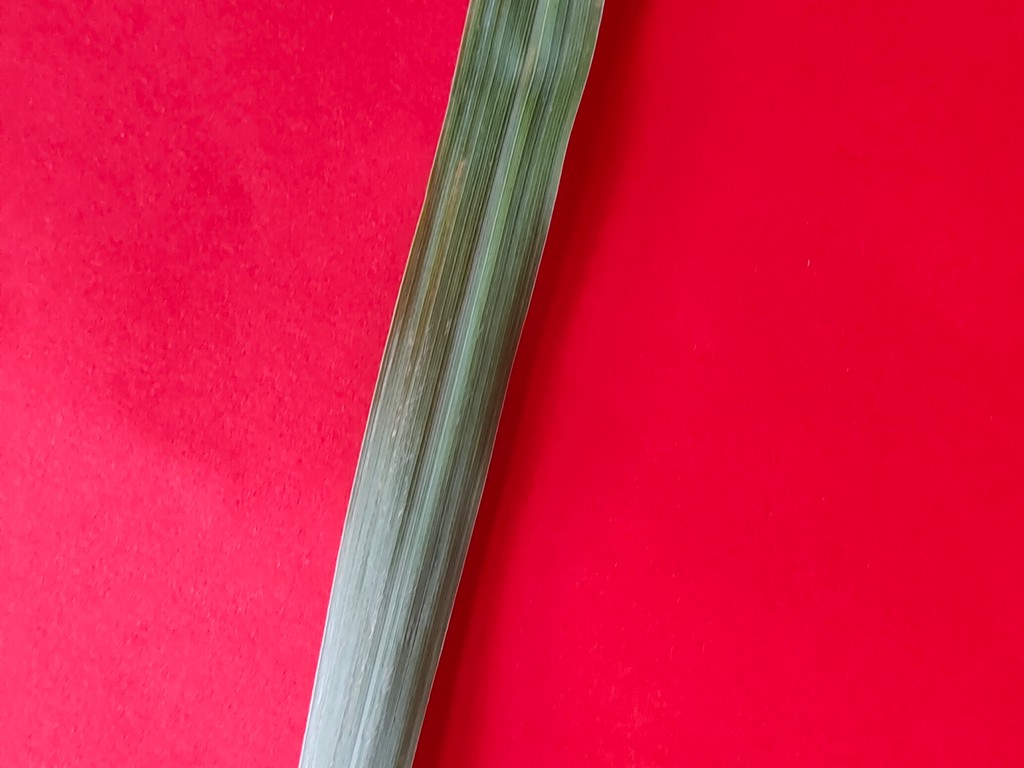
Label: Healthy